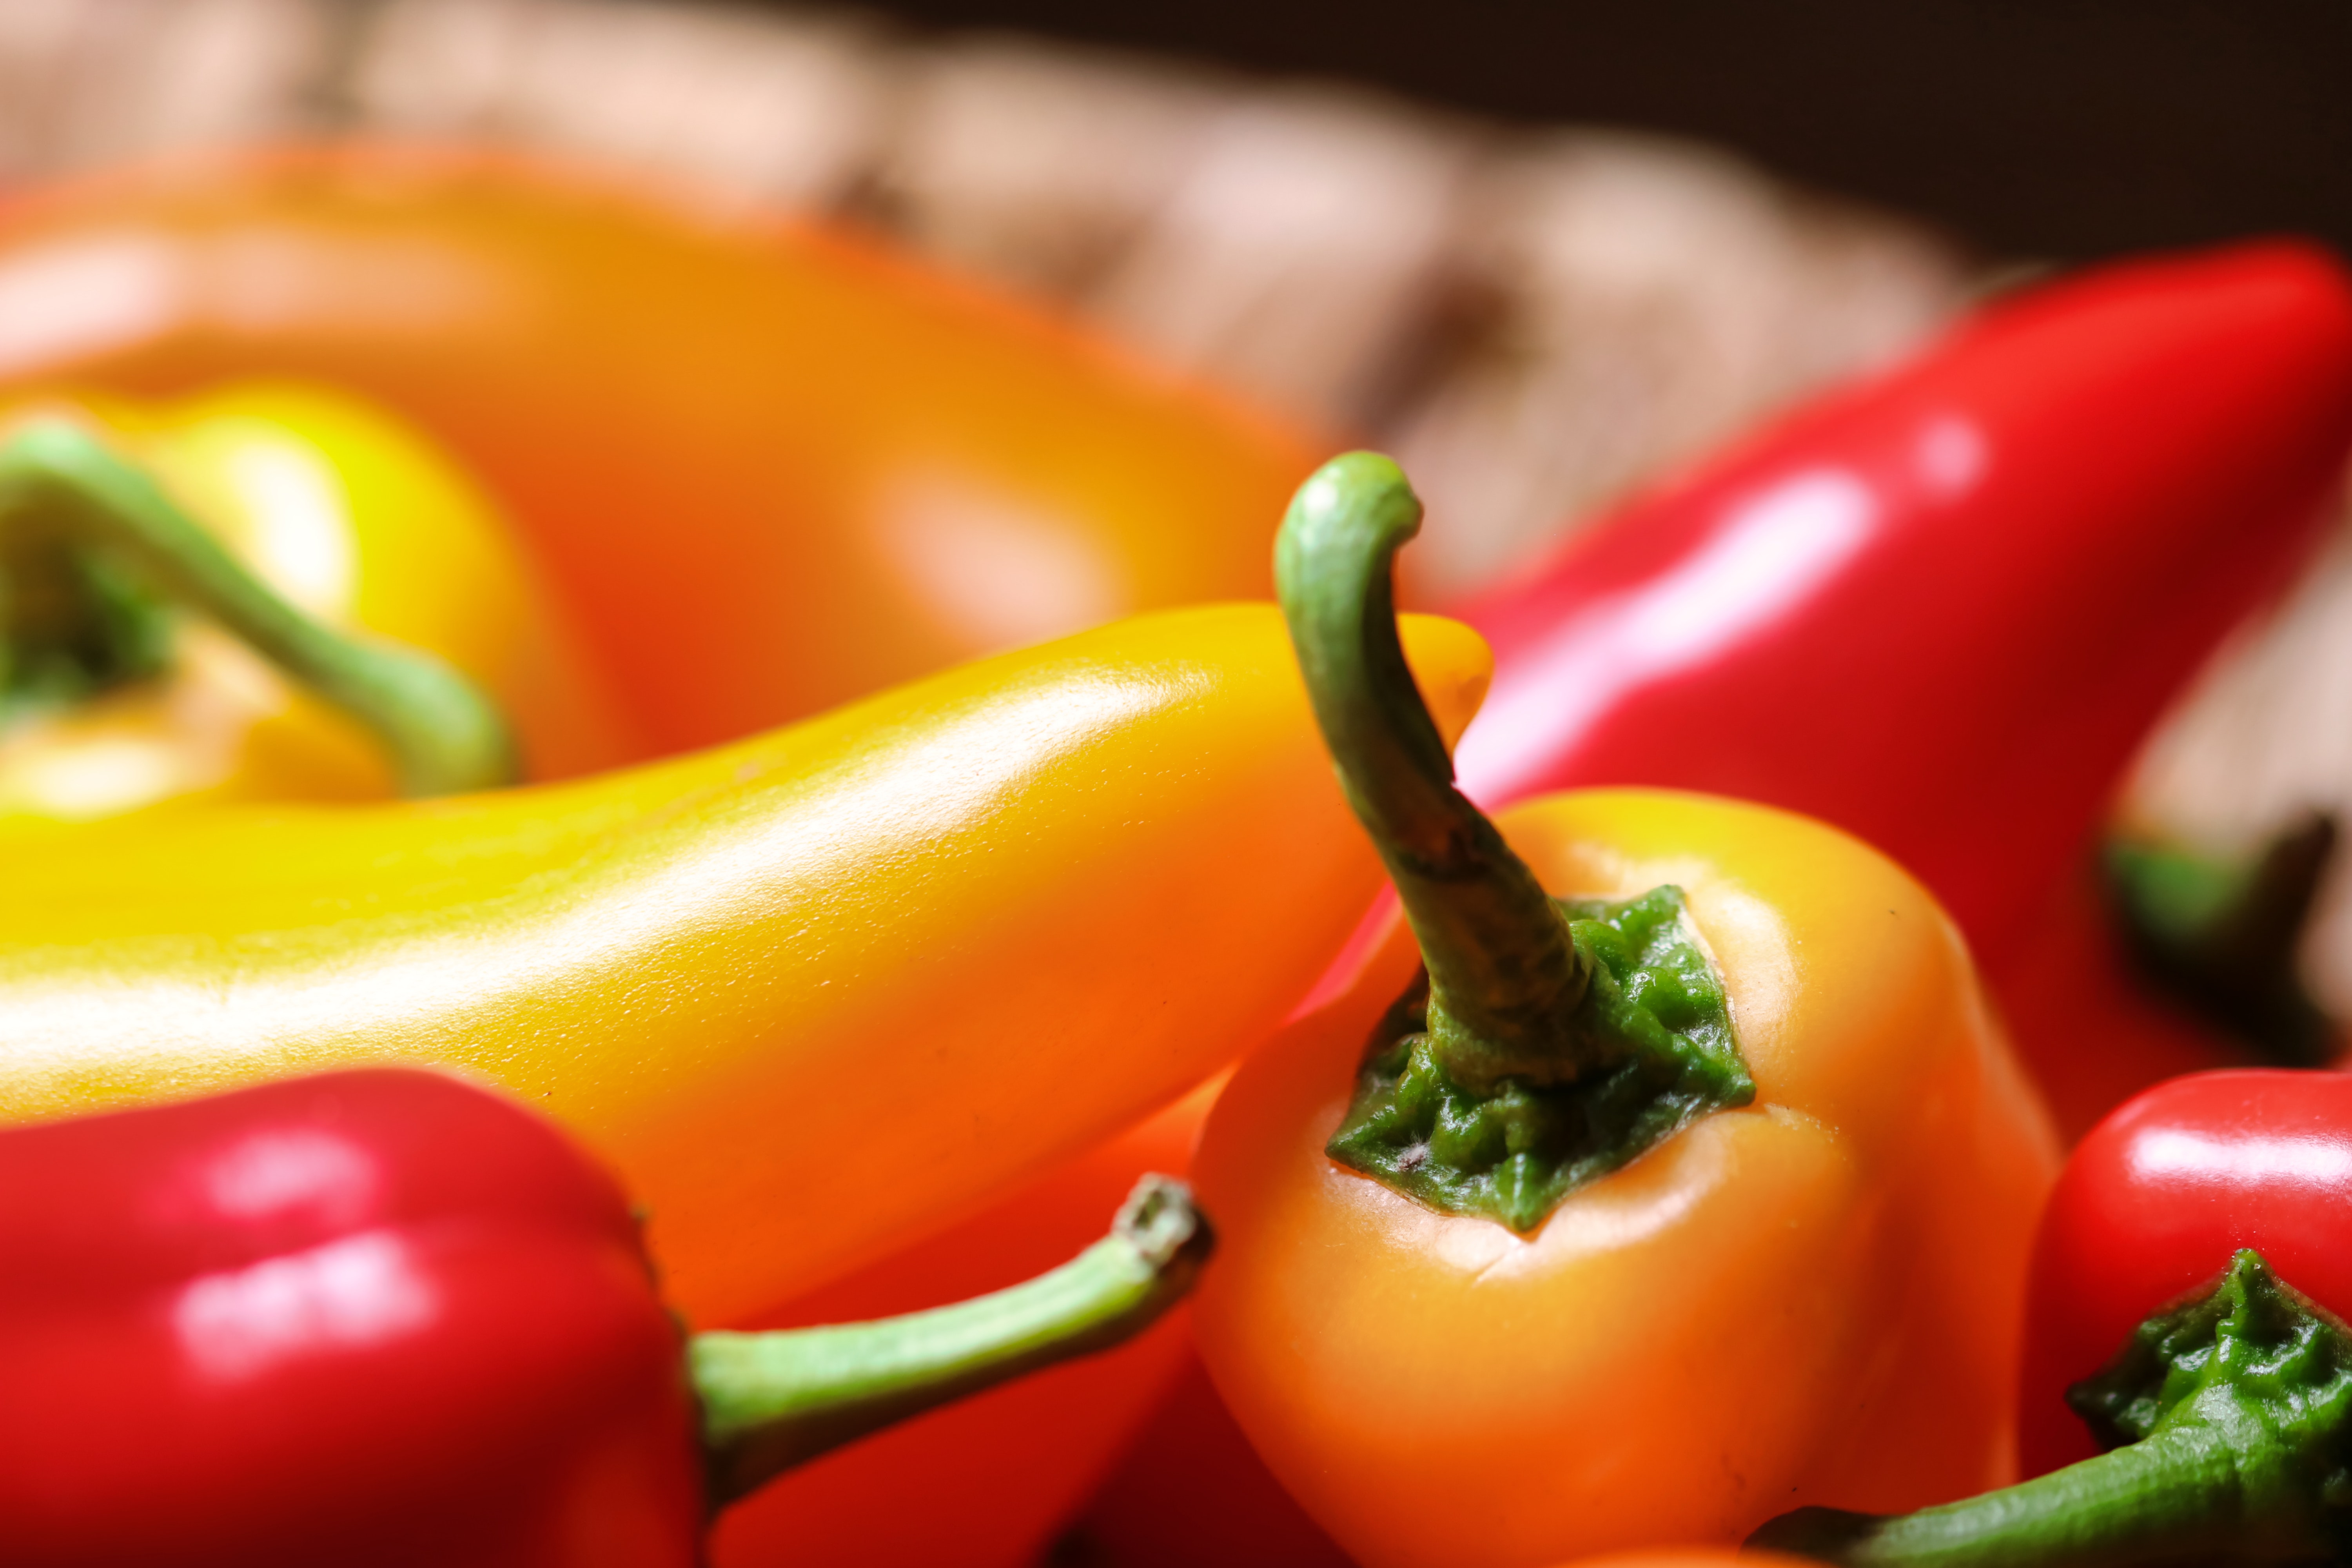
natural foods, pimiento, peperoncini, vegetable, local food, food, yellow pepper, bell pepper, bell peppers and chili peppers, whole food, vegan nutrition, capsicum, serrano pepper, chili pepper, red bell pepper, tabasco pepper, yellow, ingredient, plant, paprika, still life photography, produce, vegetarian food, habanero chili, malagueta pepper, cuisine, nightshade family, fruit, recipe, cayenne pepper, Colorfulness, legume